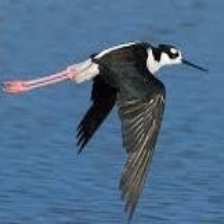
Species: BLACK NECKED STILT
Scientific name: HIMANTOPUS MEXICANUS